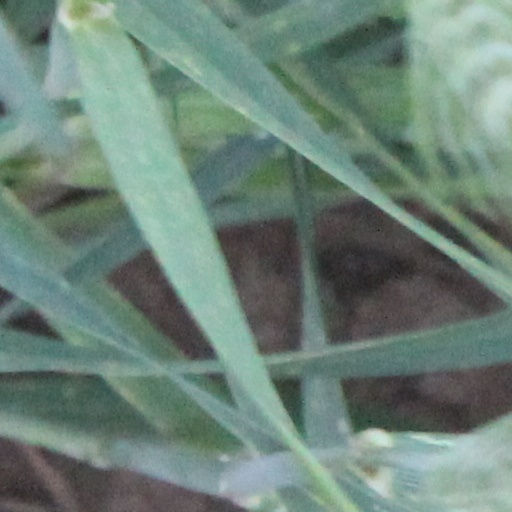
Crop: wheat